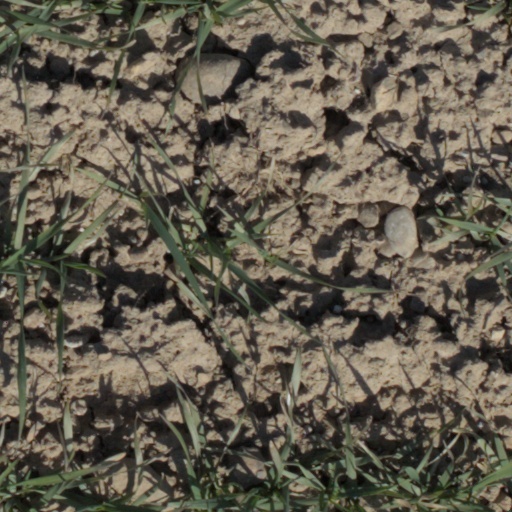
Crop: wheat